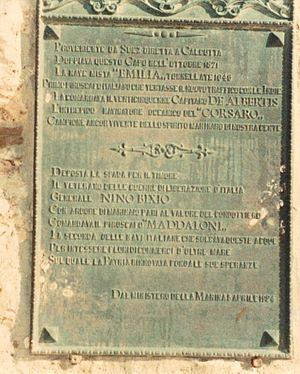
Le phare du Cap Guardafui aussi nommé Phare de Francesco Crispi est située au cap Guardafui à 50 kilomètres de la ville d'Alula dans la province du Pount. Inauguré en 1924, il est le plus vieux bâtiment de ce type en Somalie et fait figure du passé colonial du pays. En effet sa conception et sa création remontent à l'époque où le pays était une colonie du Royaume d'Italie. De plus, sa forme en fasces est une référence directe au Parti national fasciste et le phare est parfois baptisé phare de Mussolini.